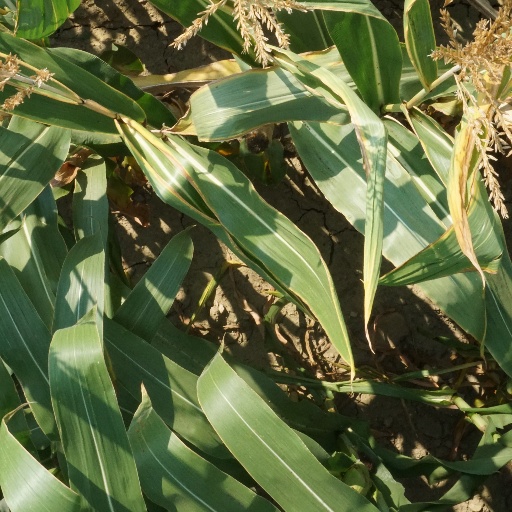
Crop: maize; corn